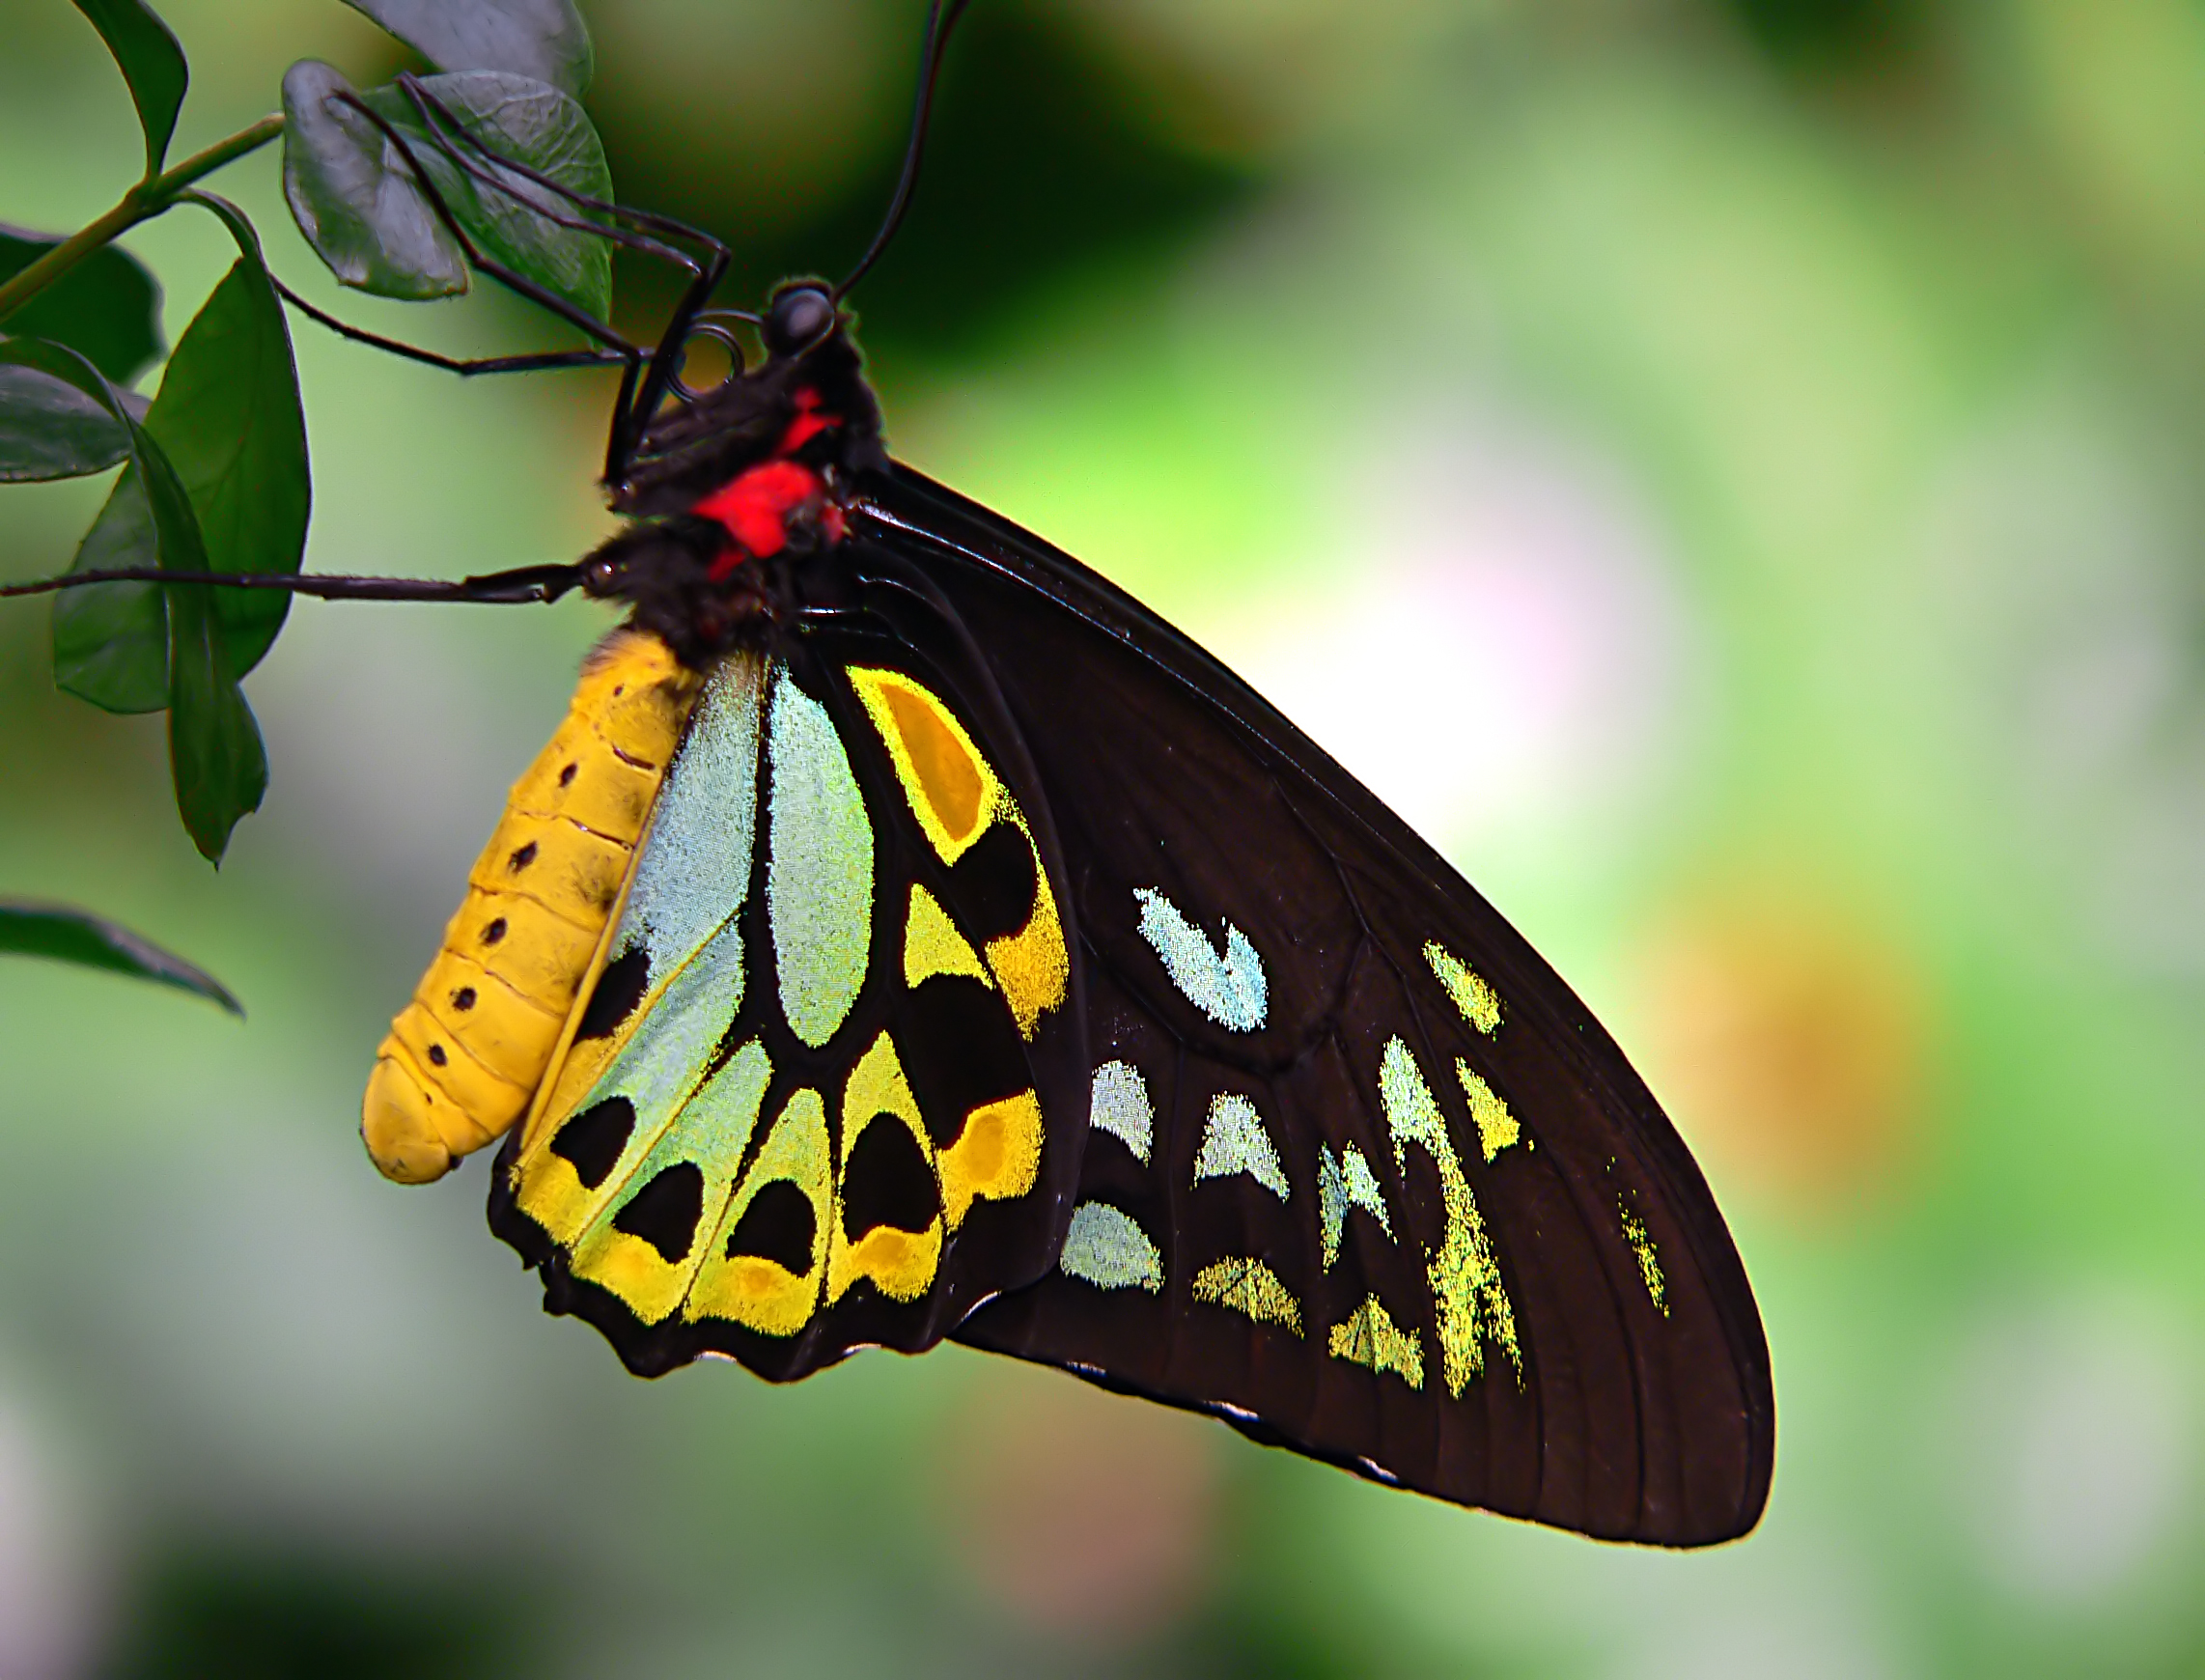
nature, wing, photography, leaf, flower, wildlife, insect, macro, botany, butterfly, flora, fauna, invertebrate, close up, monarch butterfly, lepidoptera, butterflies, flickrsbestcreatures, cairnsbirdwing, butterflyhouse, butterflyonleaf, tropicalbutterflies, nectar, macro photography, arthropod, butterflyspotsinsect, yellowbutterfly, pollinator, moths and butterflies, lycaenid, colias